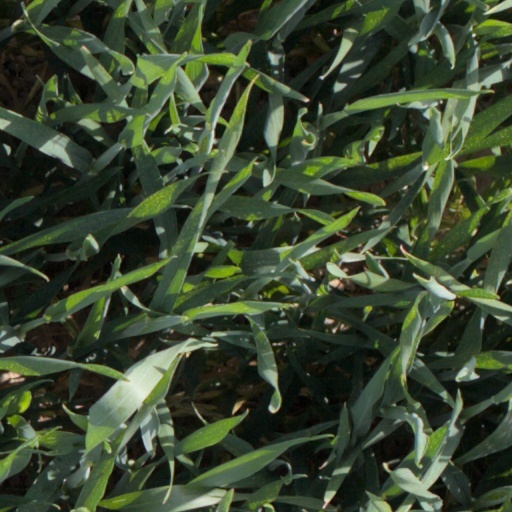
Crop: wheat